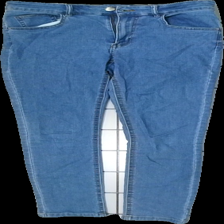
View: front
Type: Jeans
Category: Ladies
Brand: Bikbok
Colors: Blue
Material: 69% bomull 31% viskos
Pattern: Logo print
Cut: Tight
Size: M
Season: All
Price range: 50-100
Recommended usage: Reuse
Description: blåa jeans